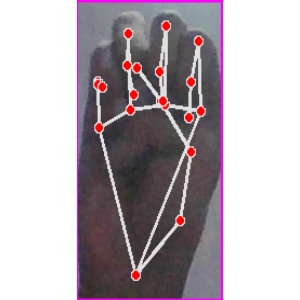
अक्षर: म